Santi Marcellino e Pietro ad Duas Lauros

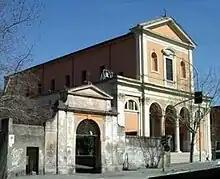
Chiesa San Marcellino e Pietro ad Duas Lauros

Santi Marcellino e Pietro ad Duas Lauros is a church in the Prenestino-Labicano quarter of Rome, Italy. Located on the ancient Via Labicana on land once owned by Helena, mother of Constantine, it was along the southern part of the Via Francigena.